Eocene Okanagan Highlands

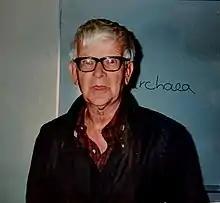
Wesley Wehr in 1998

Republic, Washington, area fossils were first reported by Joseph Umpleby (1910), based on fish he collected near the Tom Thumb mine, and given a tentative late Miocene age. Two of the fish were figured and briefly mentioned 7 years later by Charles R. Eastman, who assigned them tentatively to ""Amyzon" brevipinne", making one of the early connections between Republic and the British Columbian sites. Report of the plant fossils of the Republic area were first published by Berry (1929) who included the Republic fossils as part of the Latah Formation. The inclusion within an expanded Latah Formation was questioned by Roland W. Brown in 1936, who noted the similarities between Republic and other older fossil sites, combined with the Republic lake bed's overlying basalts then thought to be of similar age to the Columbia River Basalts. This similarity was again noted by Chester A. Arnold during his review of the conifer flora associated with the Princeton basin. Arnold noted the Allenby sites shared over half of the taxa that had been previously reported from Republic.